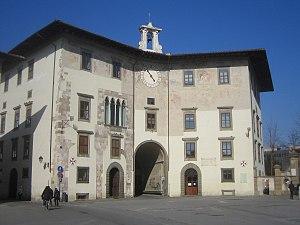
La Piazza dei Cavalieri est une place de Pise, en Toscane. C'est, après la Piazza dei Miracoli, la plus célèbre de Pise.